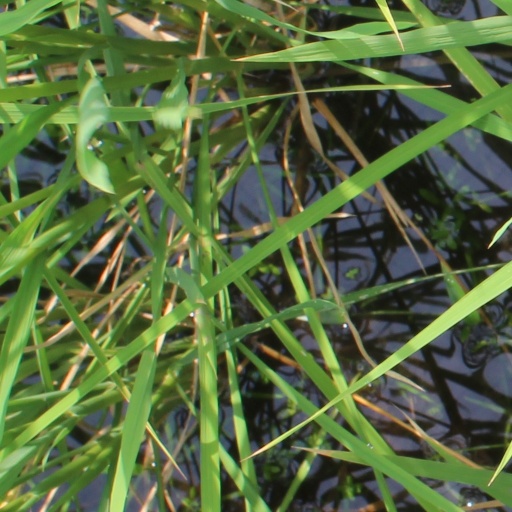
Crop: rice